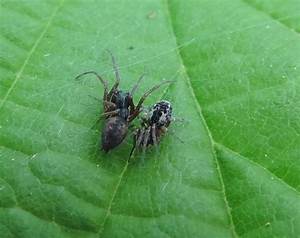
Label: spider